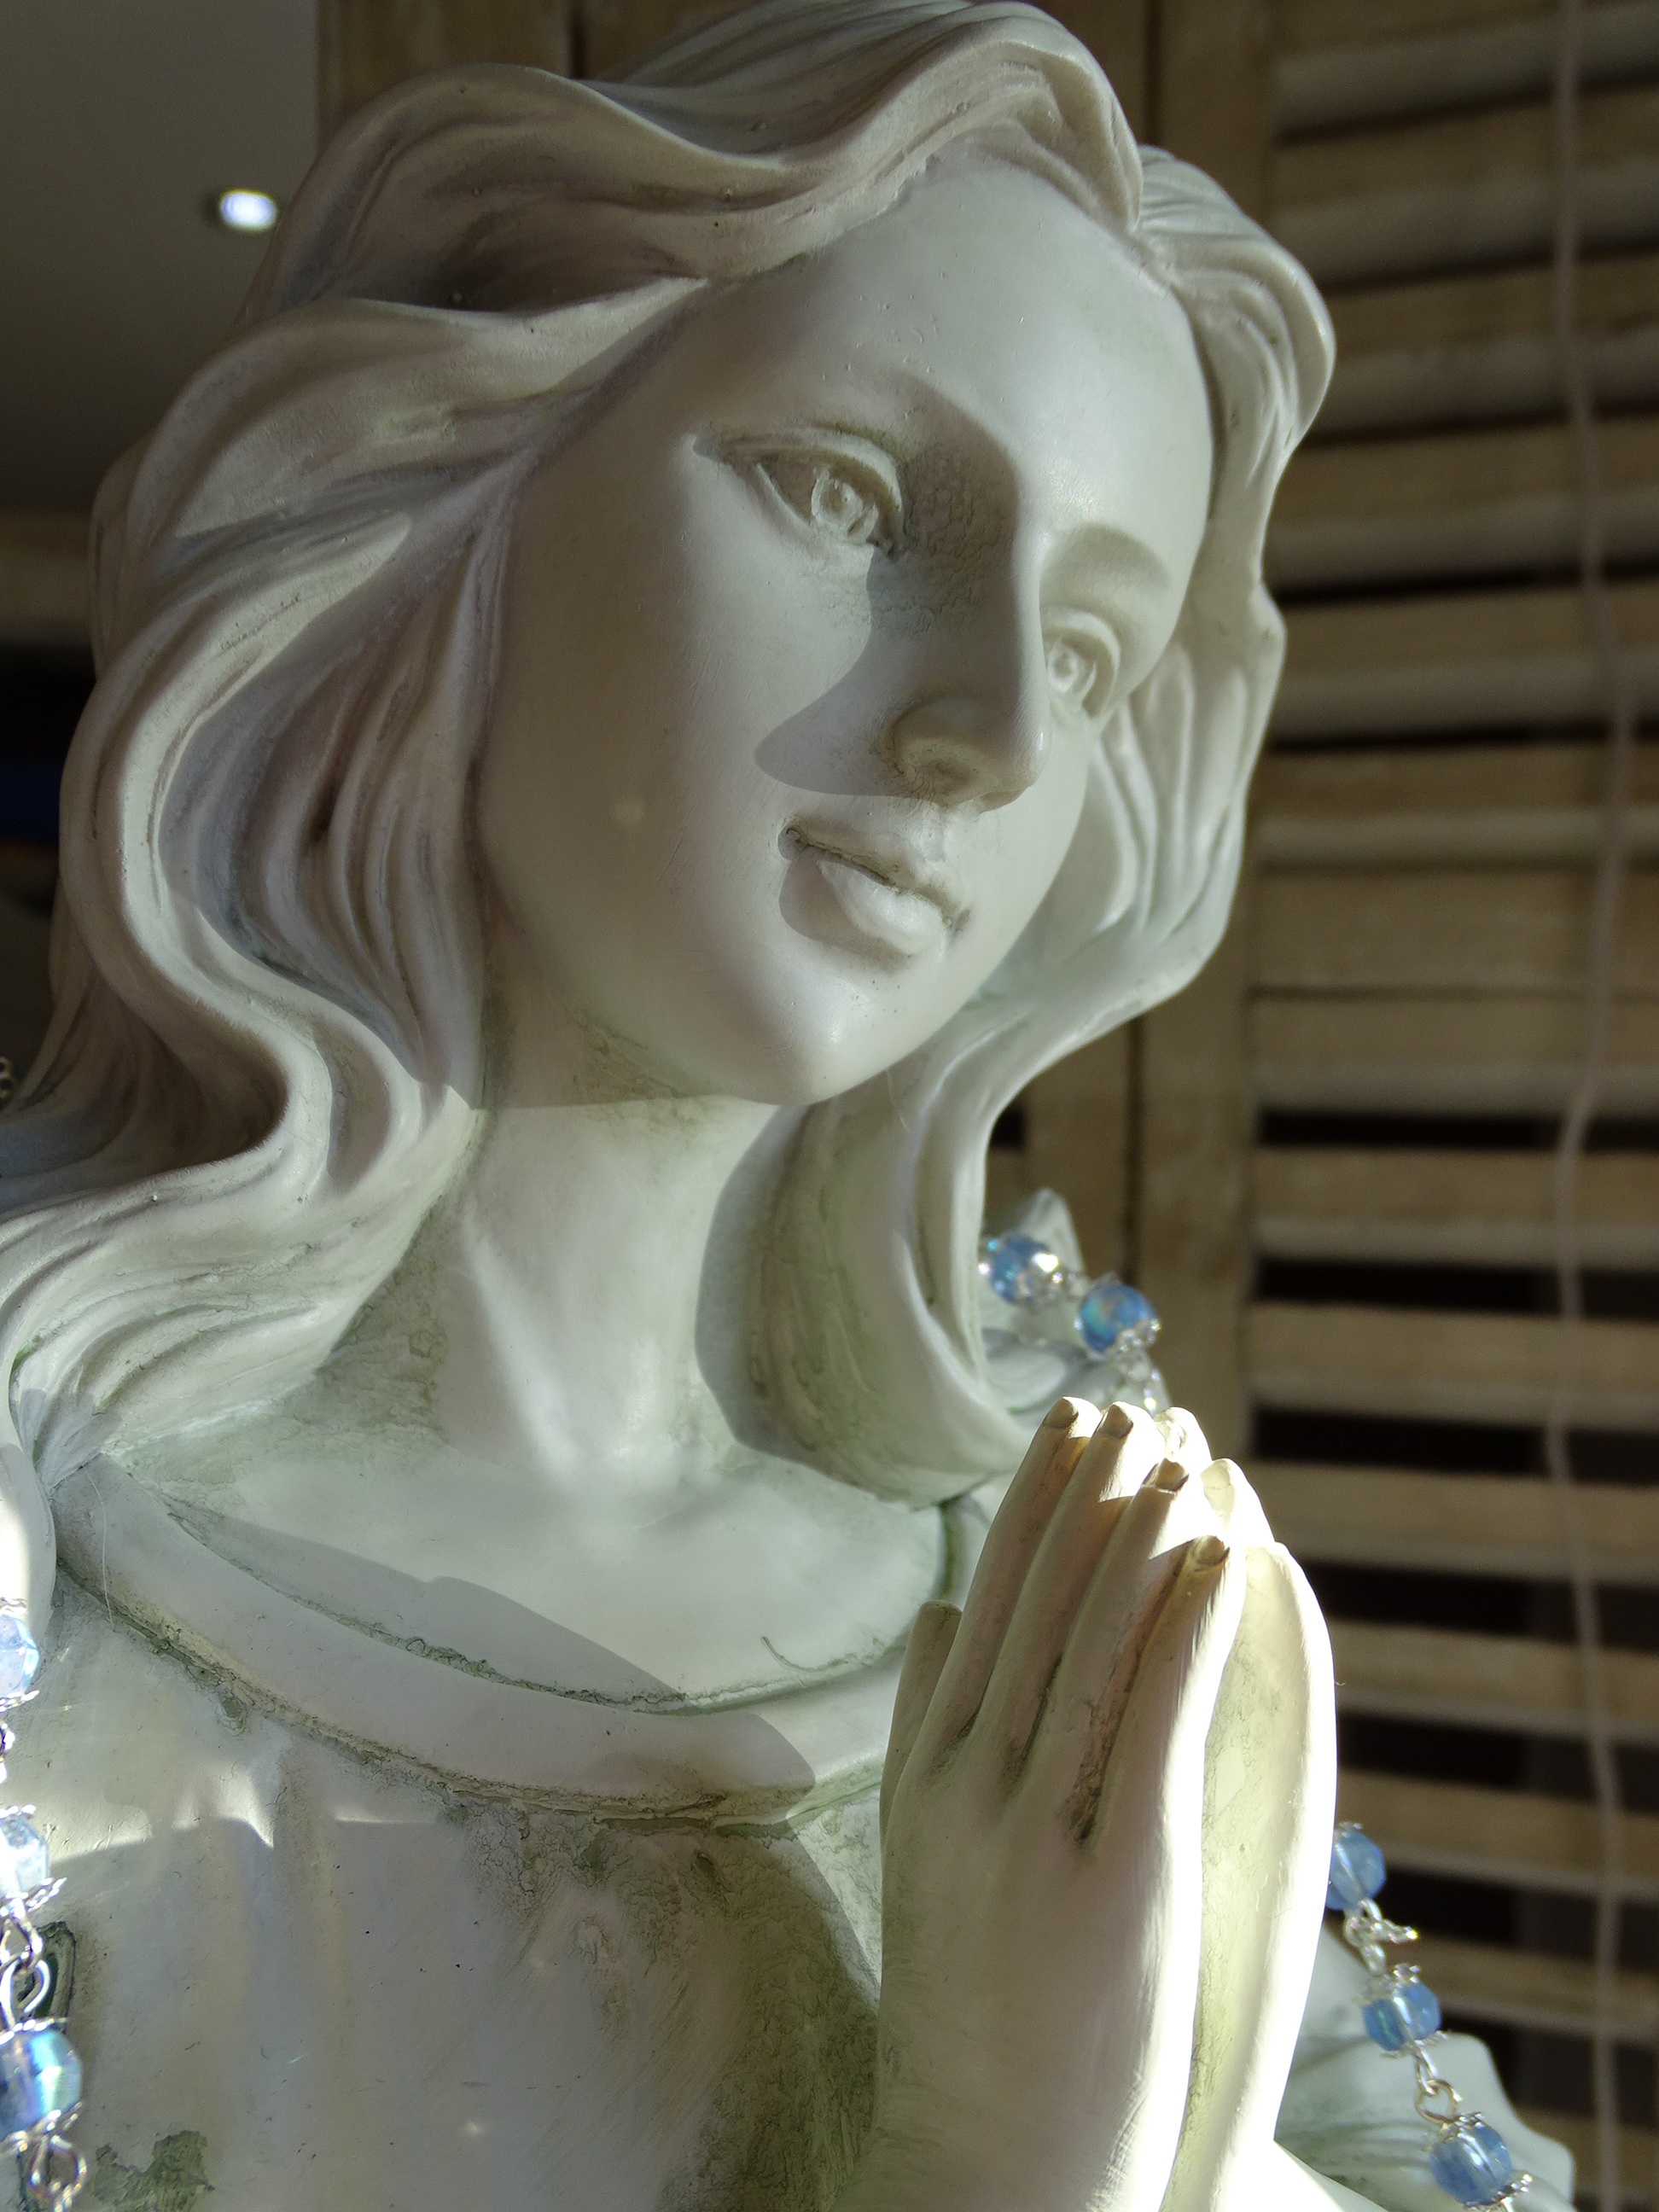
monument, statue, toy, pray, sculpture, angel, art, head, figurine, carving, archangel, mythology, lemuria, classical sculpture